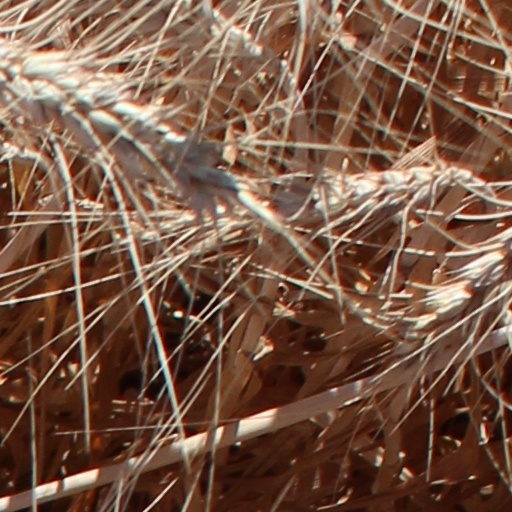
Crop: wheat